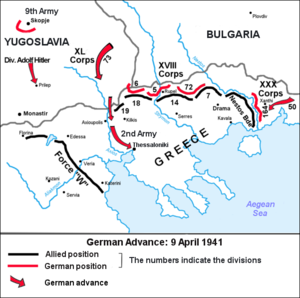
Slaget om Grækenland / Tysk invasion / Fremstød gennem det sydlige Jugoslavien og fremrykning til Thessaloniki
Tysk fremrykning indtil 9. april 1941, hvor 2. panserdivision tog Thessaloniki.
Slaget om Grækenland var et felttog under 2. Verdenskrig, som fandt sted på det græske fastland og i det sydlige Albanien. Slaget blev udkæmpet mellem Grækenland, Storbritannien og Commonwealth of Nations på den ene side og Nazityskland, Italien og Bulgarien på den anden. Sammen med slaget om Kreta og en række træfninger til søs udgør slaget om Grækenland den ægæiske del af Balkanfelttoget under 2. Verdenskrig.